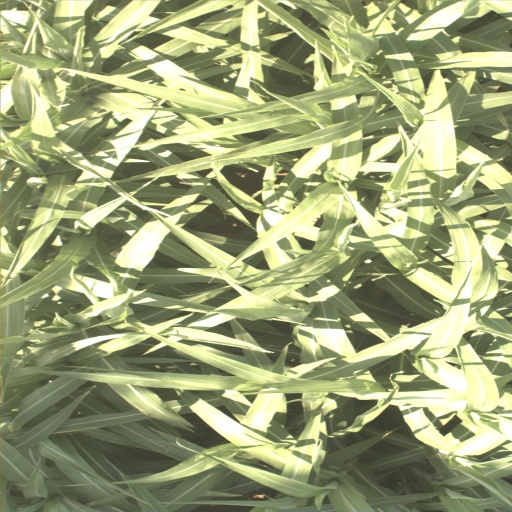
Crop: sorghum